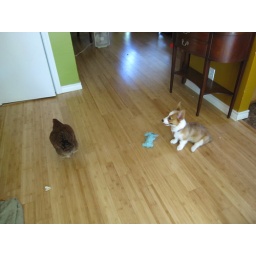
Broody BB catches some AC and Pocket wonders why there's a chicken in the house